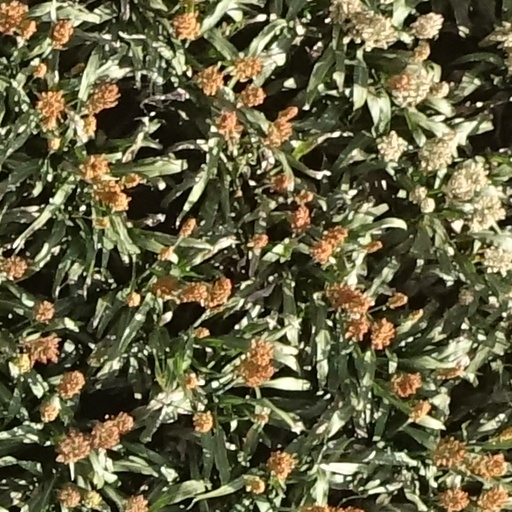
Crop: sorghum